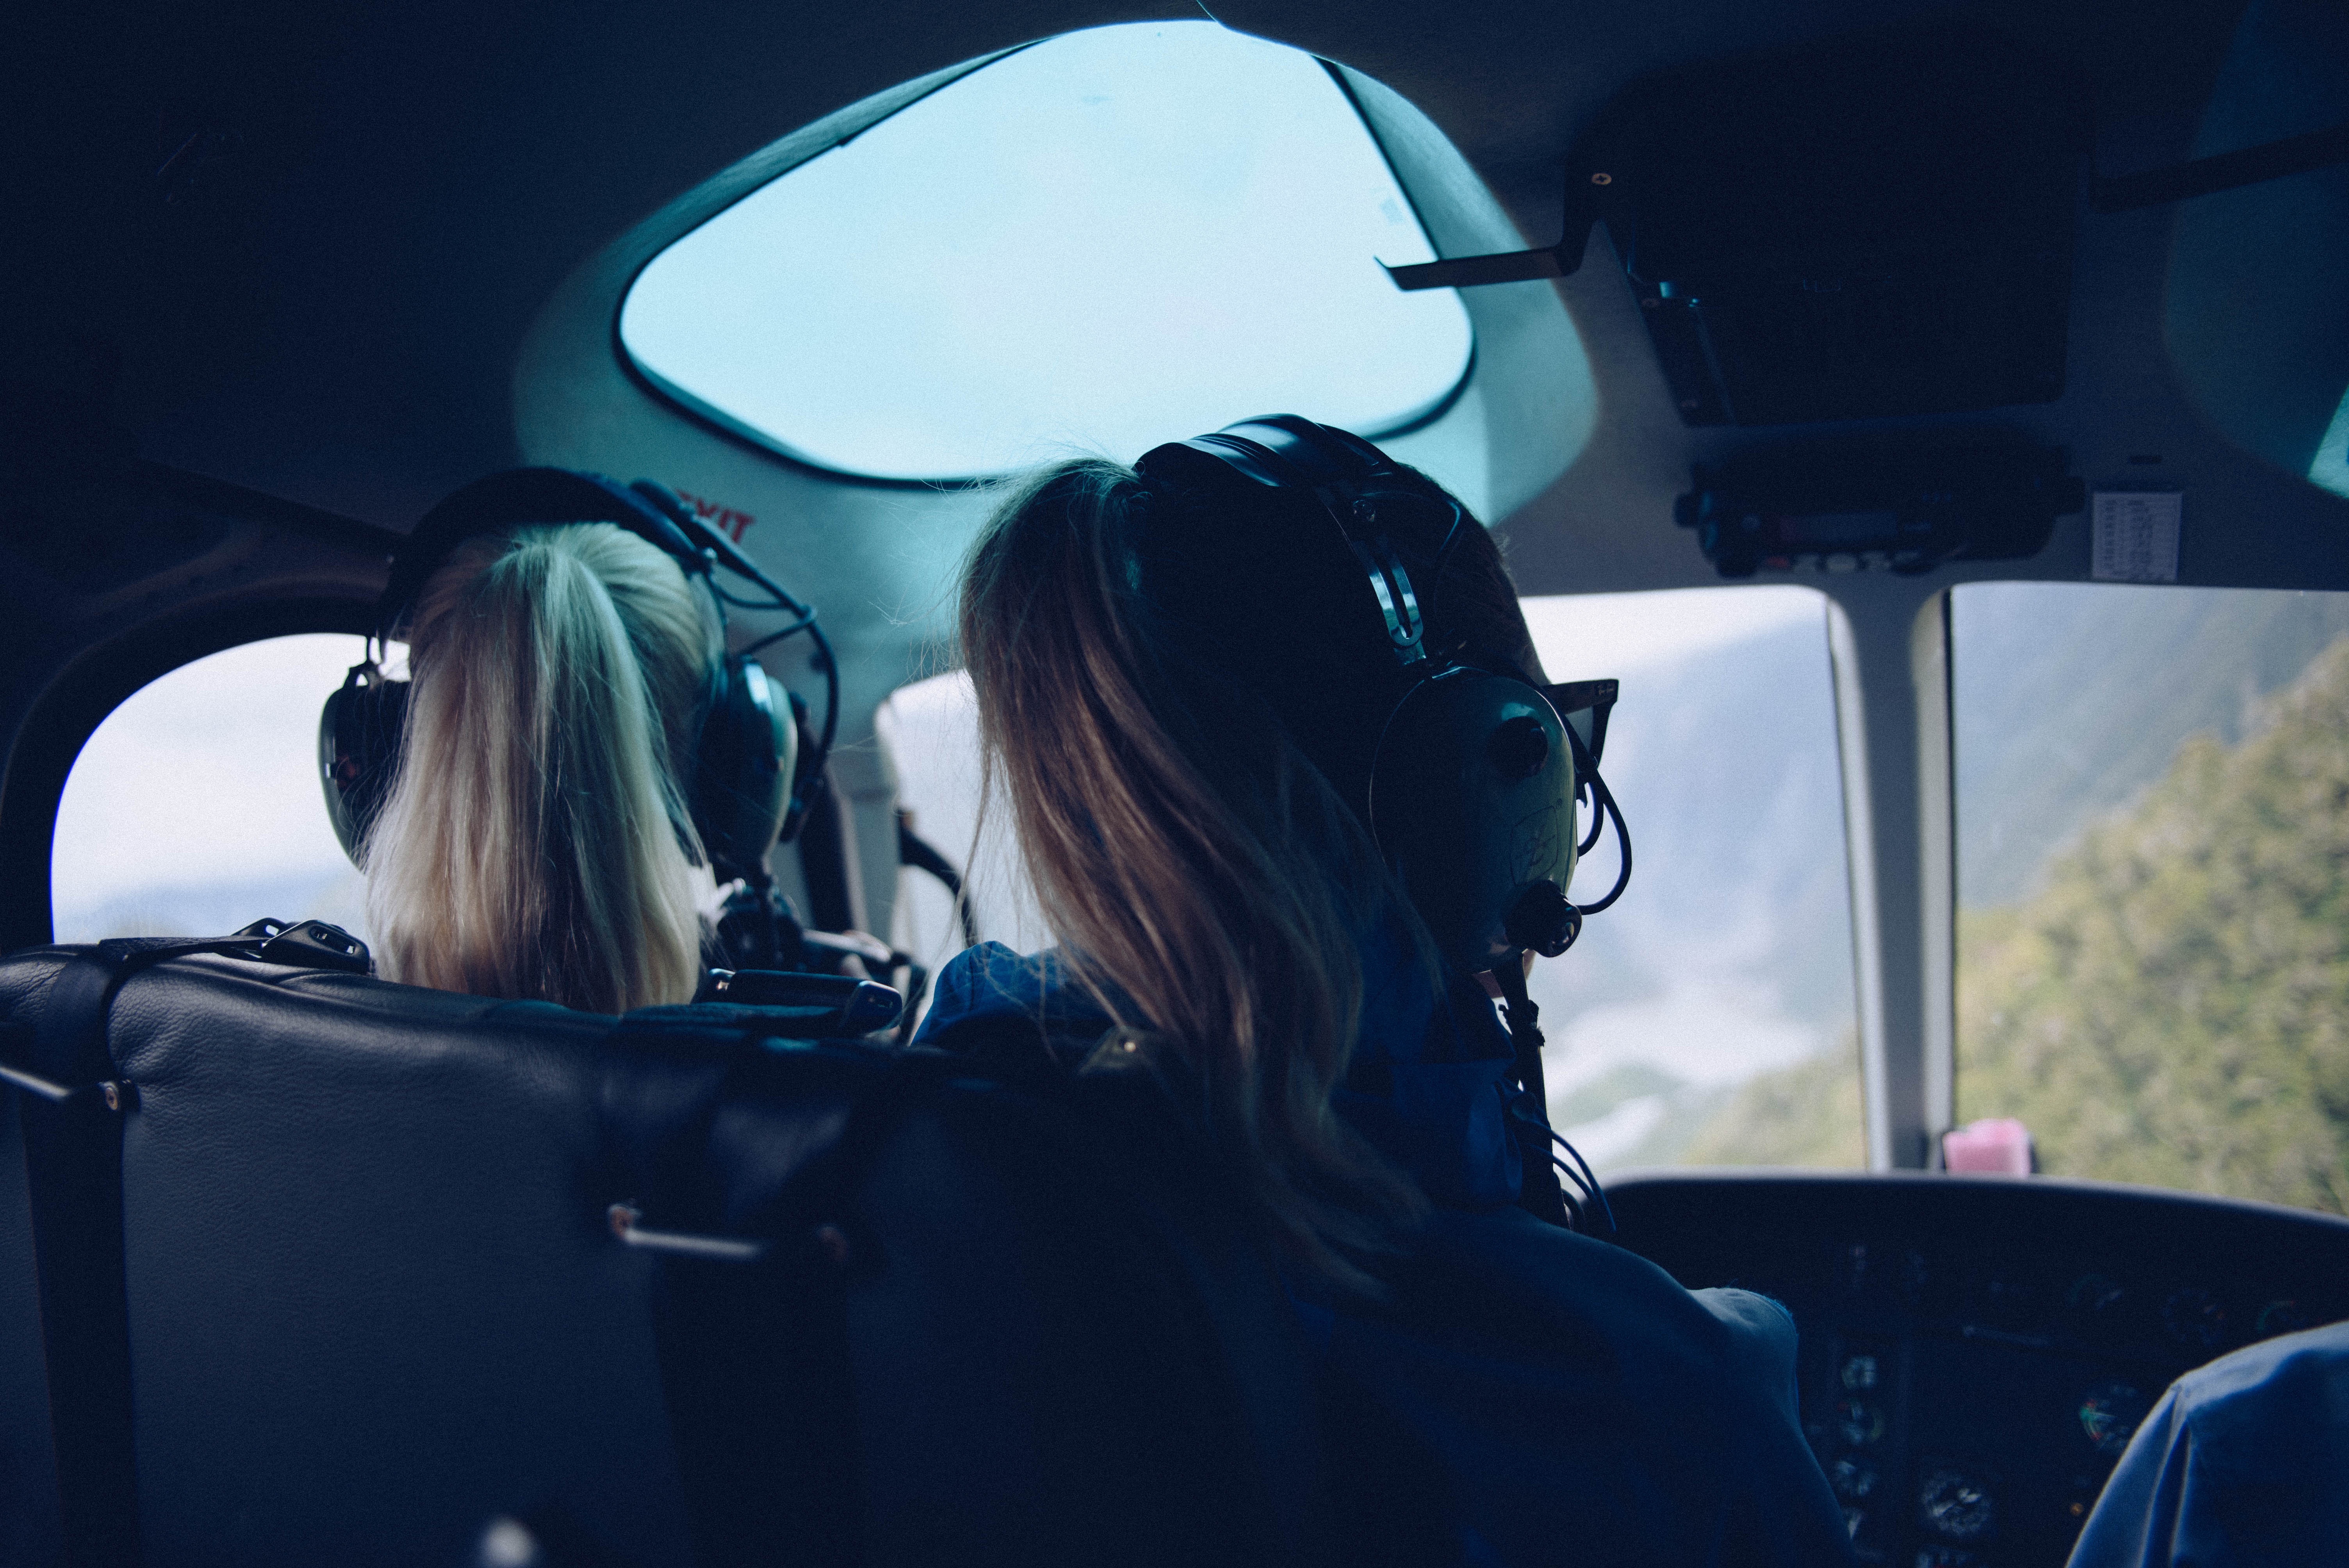
driving, vehicle, blue, glasses, anime, screenshot, interaction, vision care